Bosniak National Awakening

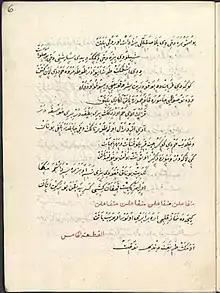
Bosnian dictionary by Muhamed Hevaji Uskufi Bosnevi in 1631.

The Bosnian language has had a very developed poetry during this period, it also has one of the oldest dictionaries out of all the South Slavic people published in 1631 by Muhamed Hevaji Uskufi Bosnevi. Bosniaks such as the Sufi mystic Abdulvehab Ilhamija from Žepče, who had been a very educated man and published several literary works in Bosnian, Persian, Arabic and Turkish criticised the rule of the new Bosnian beylerbey Dželaludin-paša (Turkish:Celaludin Pasha) as a cruel ruler of Bosnia and the people and for his corruption. For this public criticism Dželaludin-paša invited Ilhamija to come to his home from Žepče to Travnik. Ilhamija walked by foot, where what happened to Ilhamija is uncertain. Dželaludin-paša had requested that he renounce his criticism of whim which he denied, in Bosniak legend he was either strangled or decapitated in the Travnik Castle. Furthermore, Bosniak Catholics such as Ivan Franjo Jukić who wrote the first Bosnian magazine "Bosanski Prijatelj" published in 1850, covering the topics of Bosnian Medieval History, Bosnian Medieval rulers and statehood and Ottoman rule in the country, origins of the Bosniak people, the Bosnian language and demographic landscape of the Bosnia Eyalet The Bosniak Catholic Antun Knežević, author of books such as "Kratka povjest kralja bosanskih" published in 1886 on the history of Bosnian kings. Knežević had written about Bosniak history since the medieval times, stating that Bosniaks were not Serbs or Croats but a separate people of three religions, with their own customs, history and language and was largely against the Serbisation of Orthodox Bosniaks and Croatisation of Catholic Bosniaks. These two Franciscans although Catholic were openly criticising the attempts of the Croatisation of the Bosniak Catholic population in Bosnia in the 19th century.